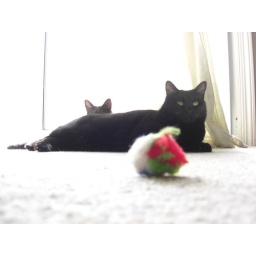
My two cats, Loki and Freya, the grey cat and the black cat, hanging out in front of the window.